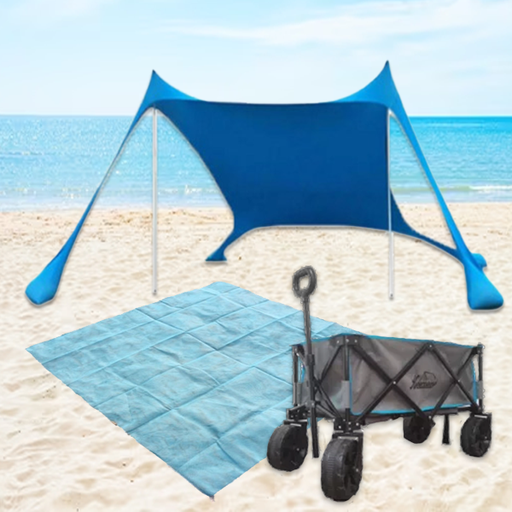
קטגוריה: נסיעות טיולים ופנאי
תיאור: עגלת שטח הכוללת מחצלת וציליה